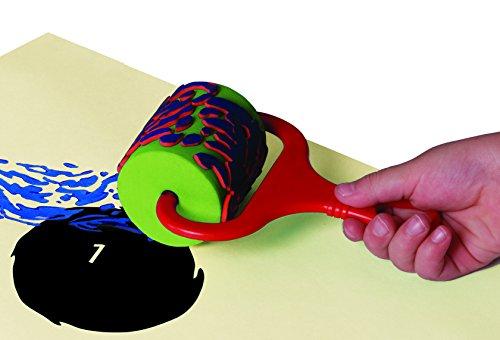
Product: Kidzaw Master Kitz The Starry Night by Vincent Van Gogh
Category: Toys & Games | Arts & Crafts
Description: Allows children to create their own version of the Starry Night painting by Vincent van Gogh using cleverly designed tools and illustrated instructions that guarantee a beautiful outcome.
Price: $10.75
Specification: ProductDimensions:17x5x5inches|ItemWeight:2.1pounds|ShippingWeight:2.2pounds(Viewshippingratesandpolicies)|ASIN:B01LVZ8QV5|Californiaresidents:ClickhereforProposition65warning|Itemmodelnumber:101|Manufacturerrecommendedage:4yearsandup